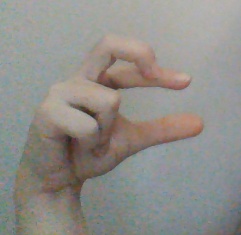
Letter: thal